Cotton-top tamarin

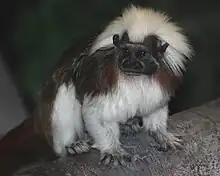
Once infants reach sufficient age, they permanently leave the backs of their carriers and begin contributing to the group.

The cooperative breeding hypothesis predicts that cotton-top tamarins engage with this young-rearing paradigm, and in turn, naturally embrace patterns of prosocial behavior. These monkeys engage in such behavior by acting altruistically within their groups in caring for infants, vocalizing alarm calls, and in sharing food. Though some studies indicate that cotton-top tamarins have the psychological capacity to participate in reciprocally mediated altruism, it is unclear whether the cotton-top tamarin acts solely using judgments on reinforcement history.